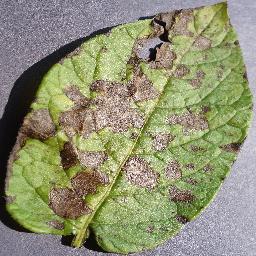
Label: Potato___Early_blight